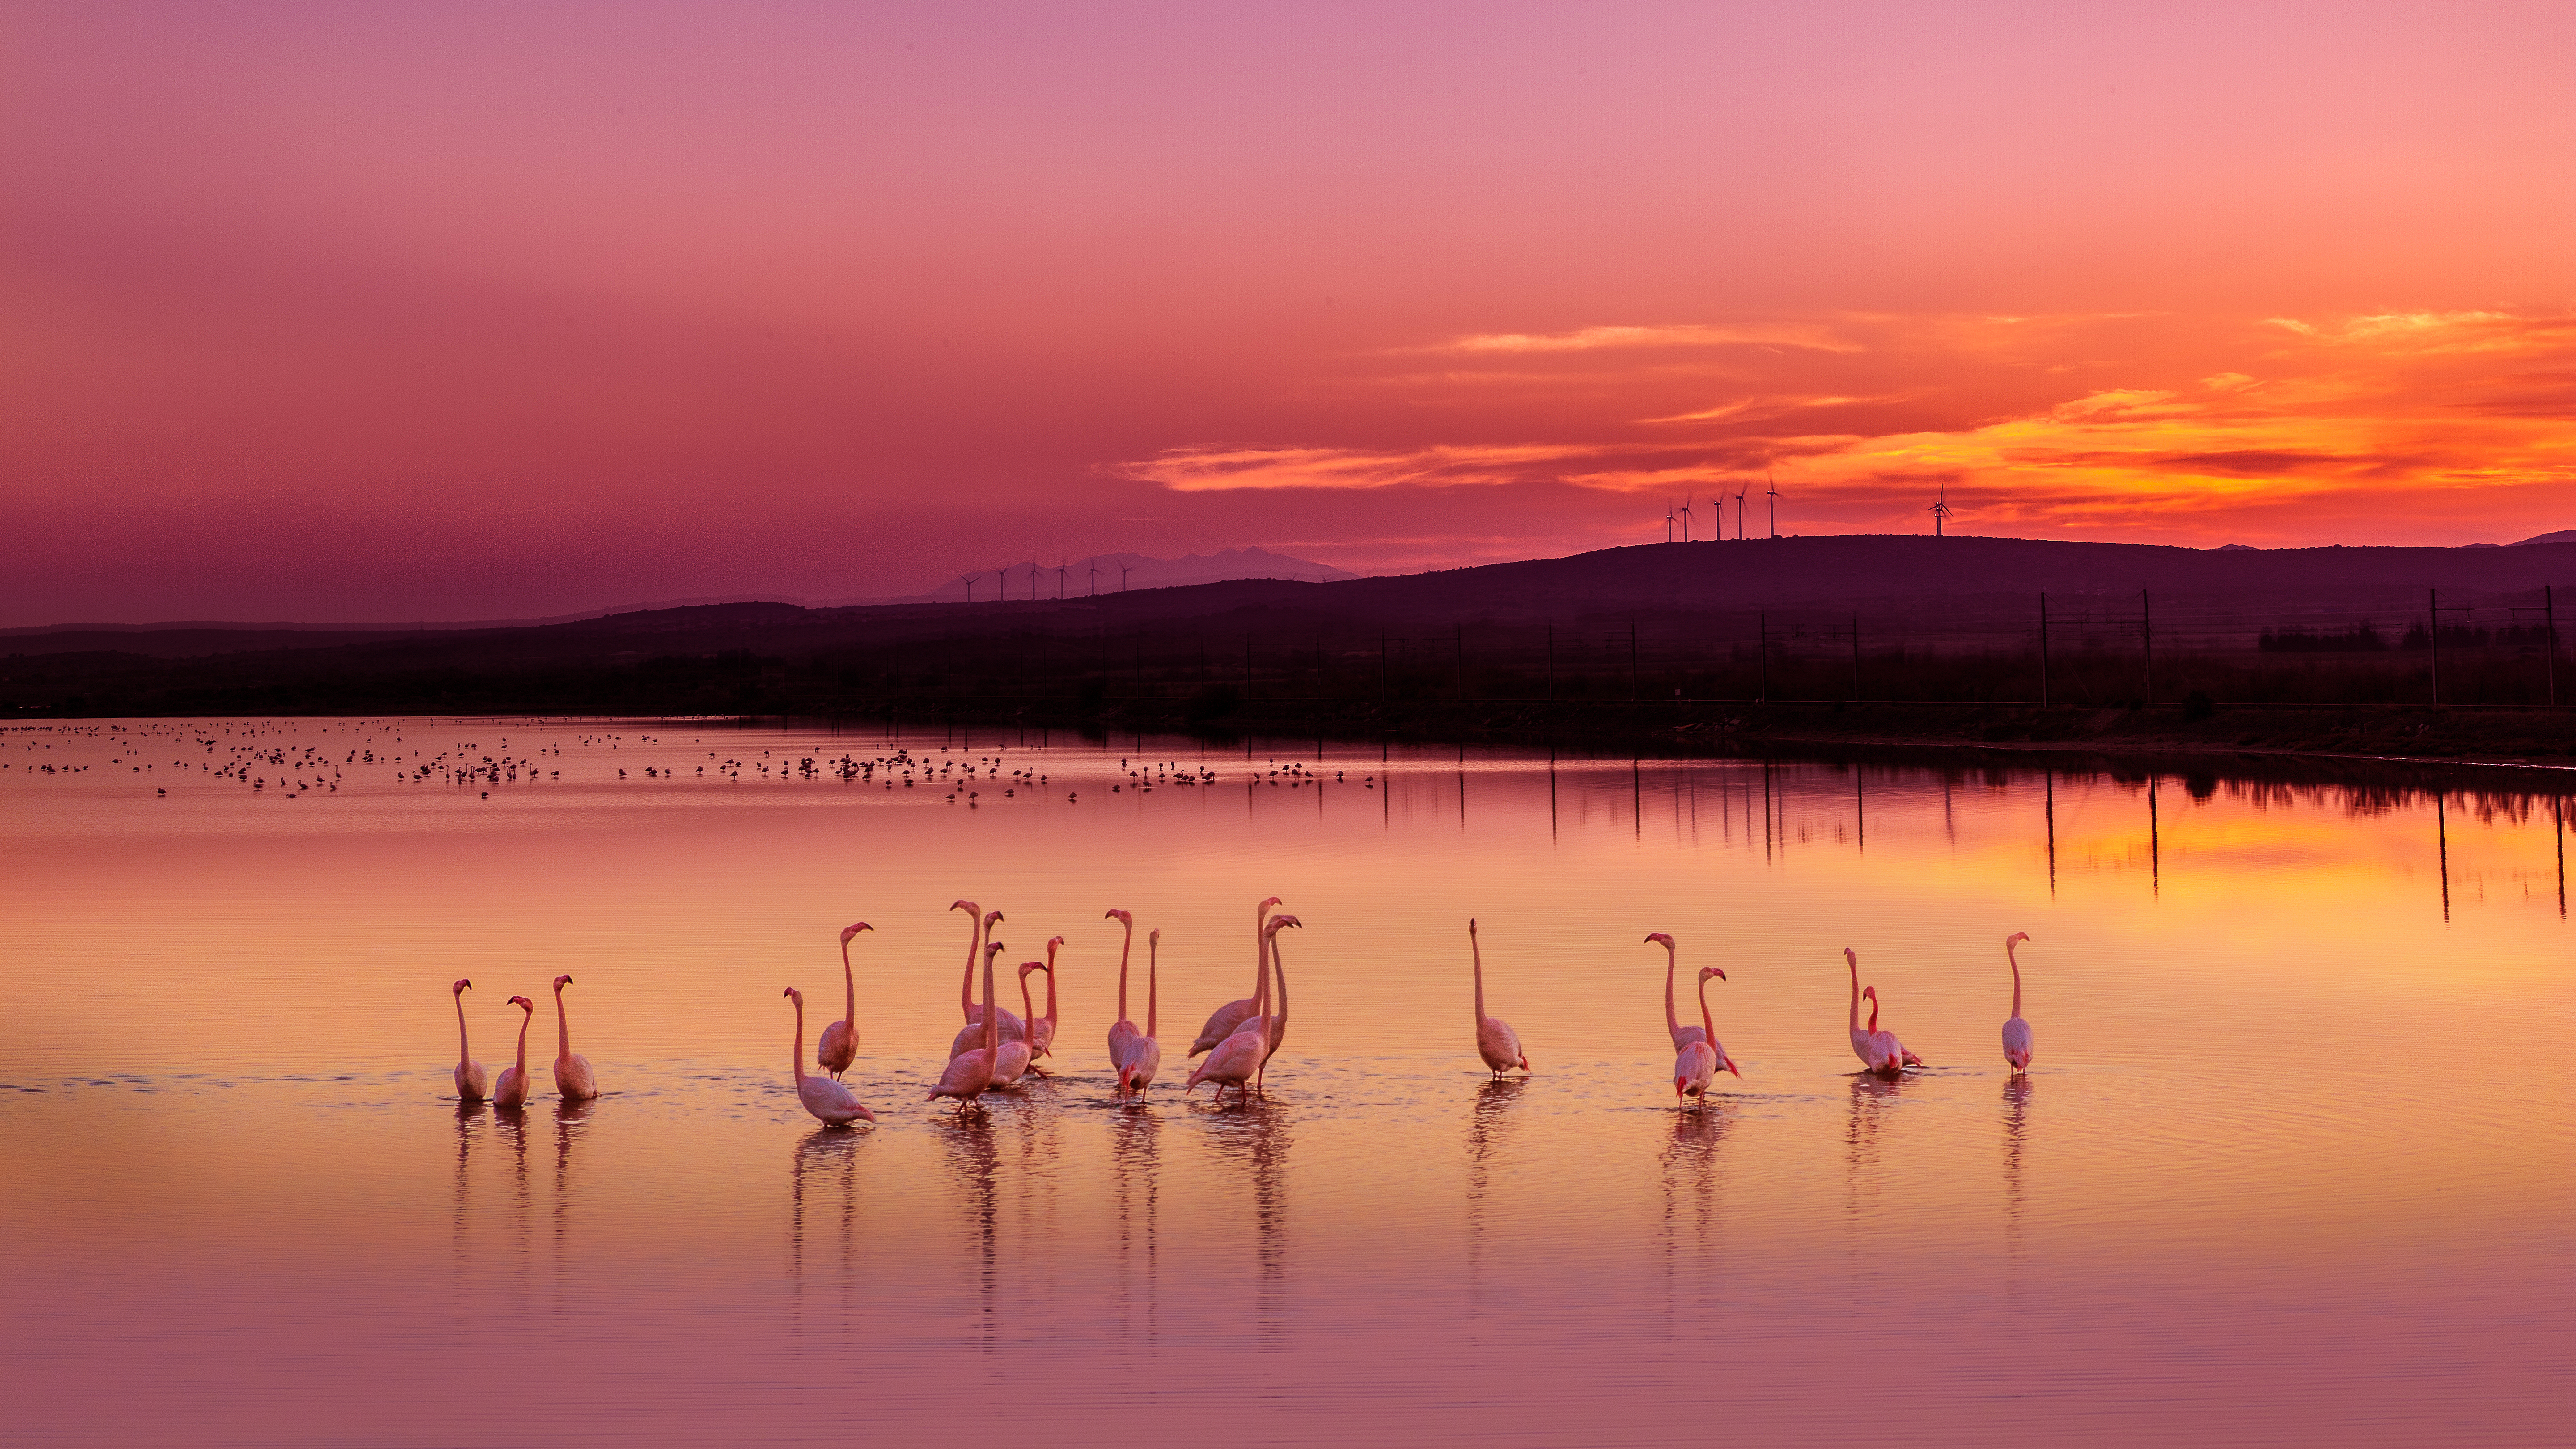
sunrise, sunset, morning, lake, dawn, dusk, evening, reflection, loch, afterglow, atmospheric phenomenon